José De Gregorio

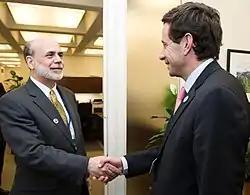
Ben Bernanke and José De Gregorio in The 2010 Annual Meetings of the World Bank Group and the International Monetary Fund will be held in Washington, D.C

He completed his primary and secondary school studies at the Luis Campino Institute of Humanities in Santiago de Chile. He then studied Industrial Engineering at the Universidad de Chile, going on to study a Masters in Industrial Engineering from the same university, where he received the "Marcos Orrego Puelma" award for the best graduate of his promotion.